Question: Please indicate a possible affordance area of cup that can be used for holding liquid
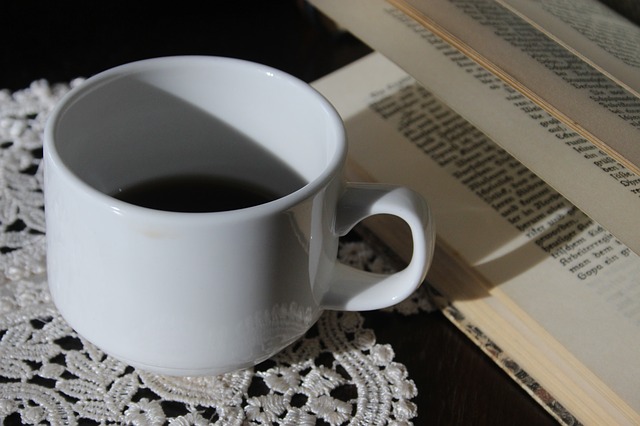
Answer: [36.5, 54, 347.5, 275]